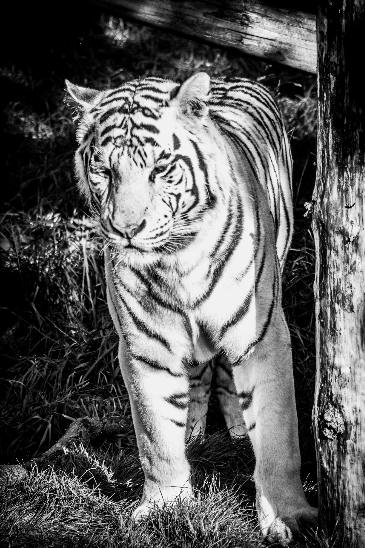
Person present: No